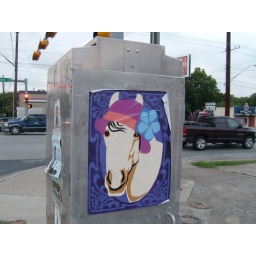
horses with hats are all over austin. this one is at lamar and north loop.